Coppa della Toscana

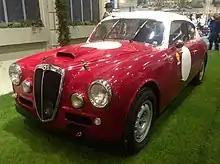
Lancia Aurelia B20 GT

V. Coppa della Toscana was held in May 1953. Circuit and race distance was shortened to 633 km. In total 200 teams had started the event, 109 of those had classified at the finish line.